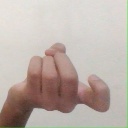
अक्षर: ज